Denny Hamlin

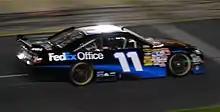
Hamlin racing at Lowe's Motor Speedway in 2009

In 2009, He continued driving the No. 11 car in The Sprint Cup Series and also shared the No. 20 car for Joe Gibbs Racing in the Nationwide Series. On August 3, 2009, Hamlin secured his fifth career Cup win at Pocono. Before the final restart, he confidently declared, "I'm going to win this race." True to his word, he surged from sixth to first, breaking a 50-race winless streak. This victory marked his third at Pocono and was especially emotional, as it came just days after the passing of his grandmother, Thelma Clark.